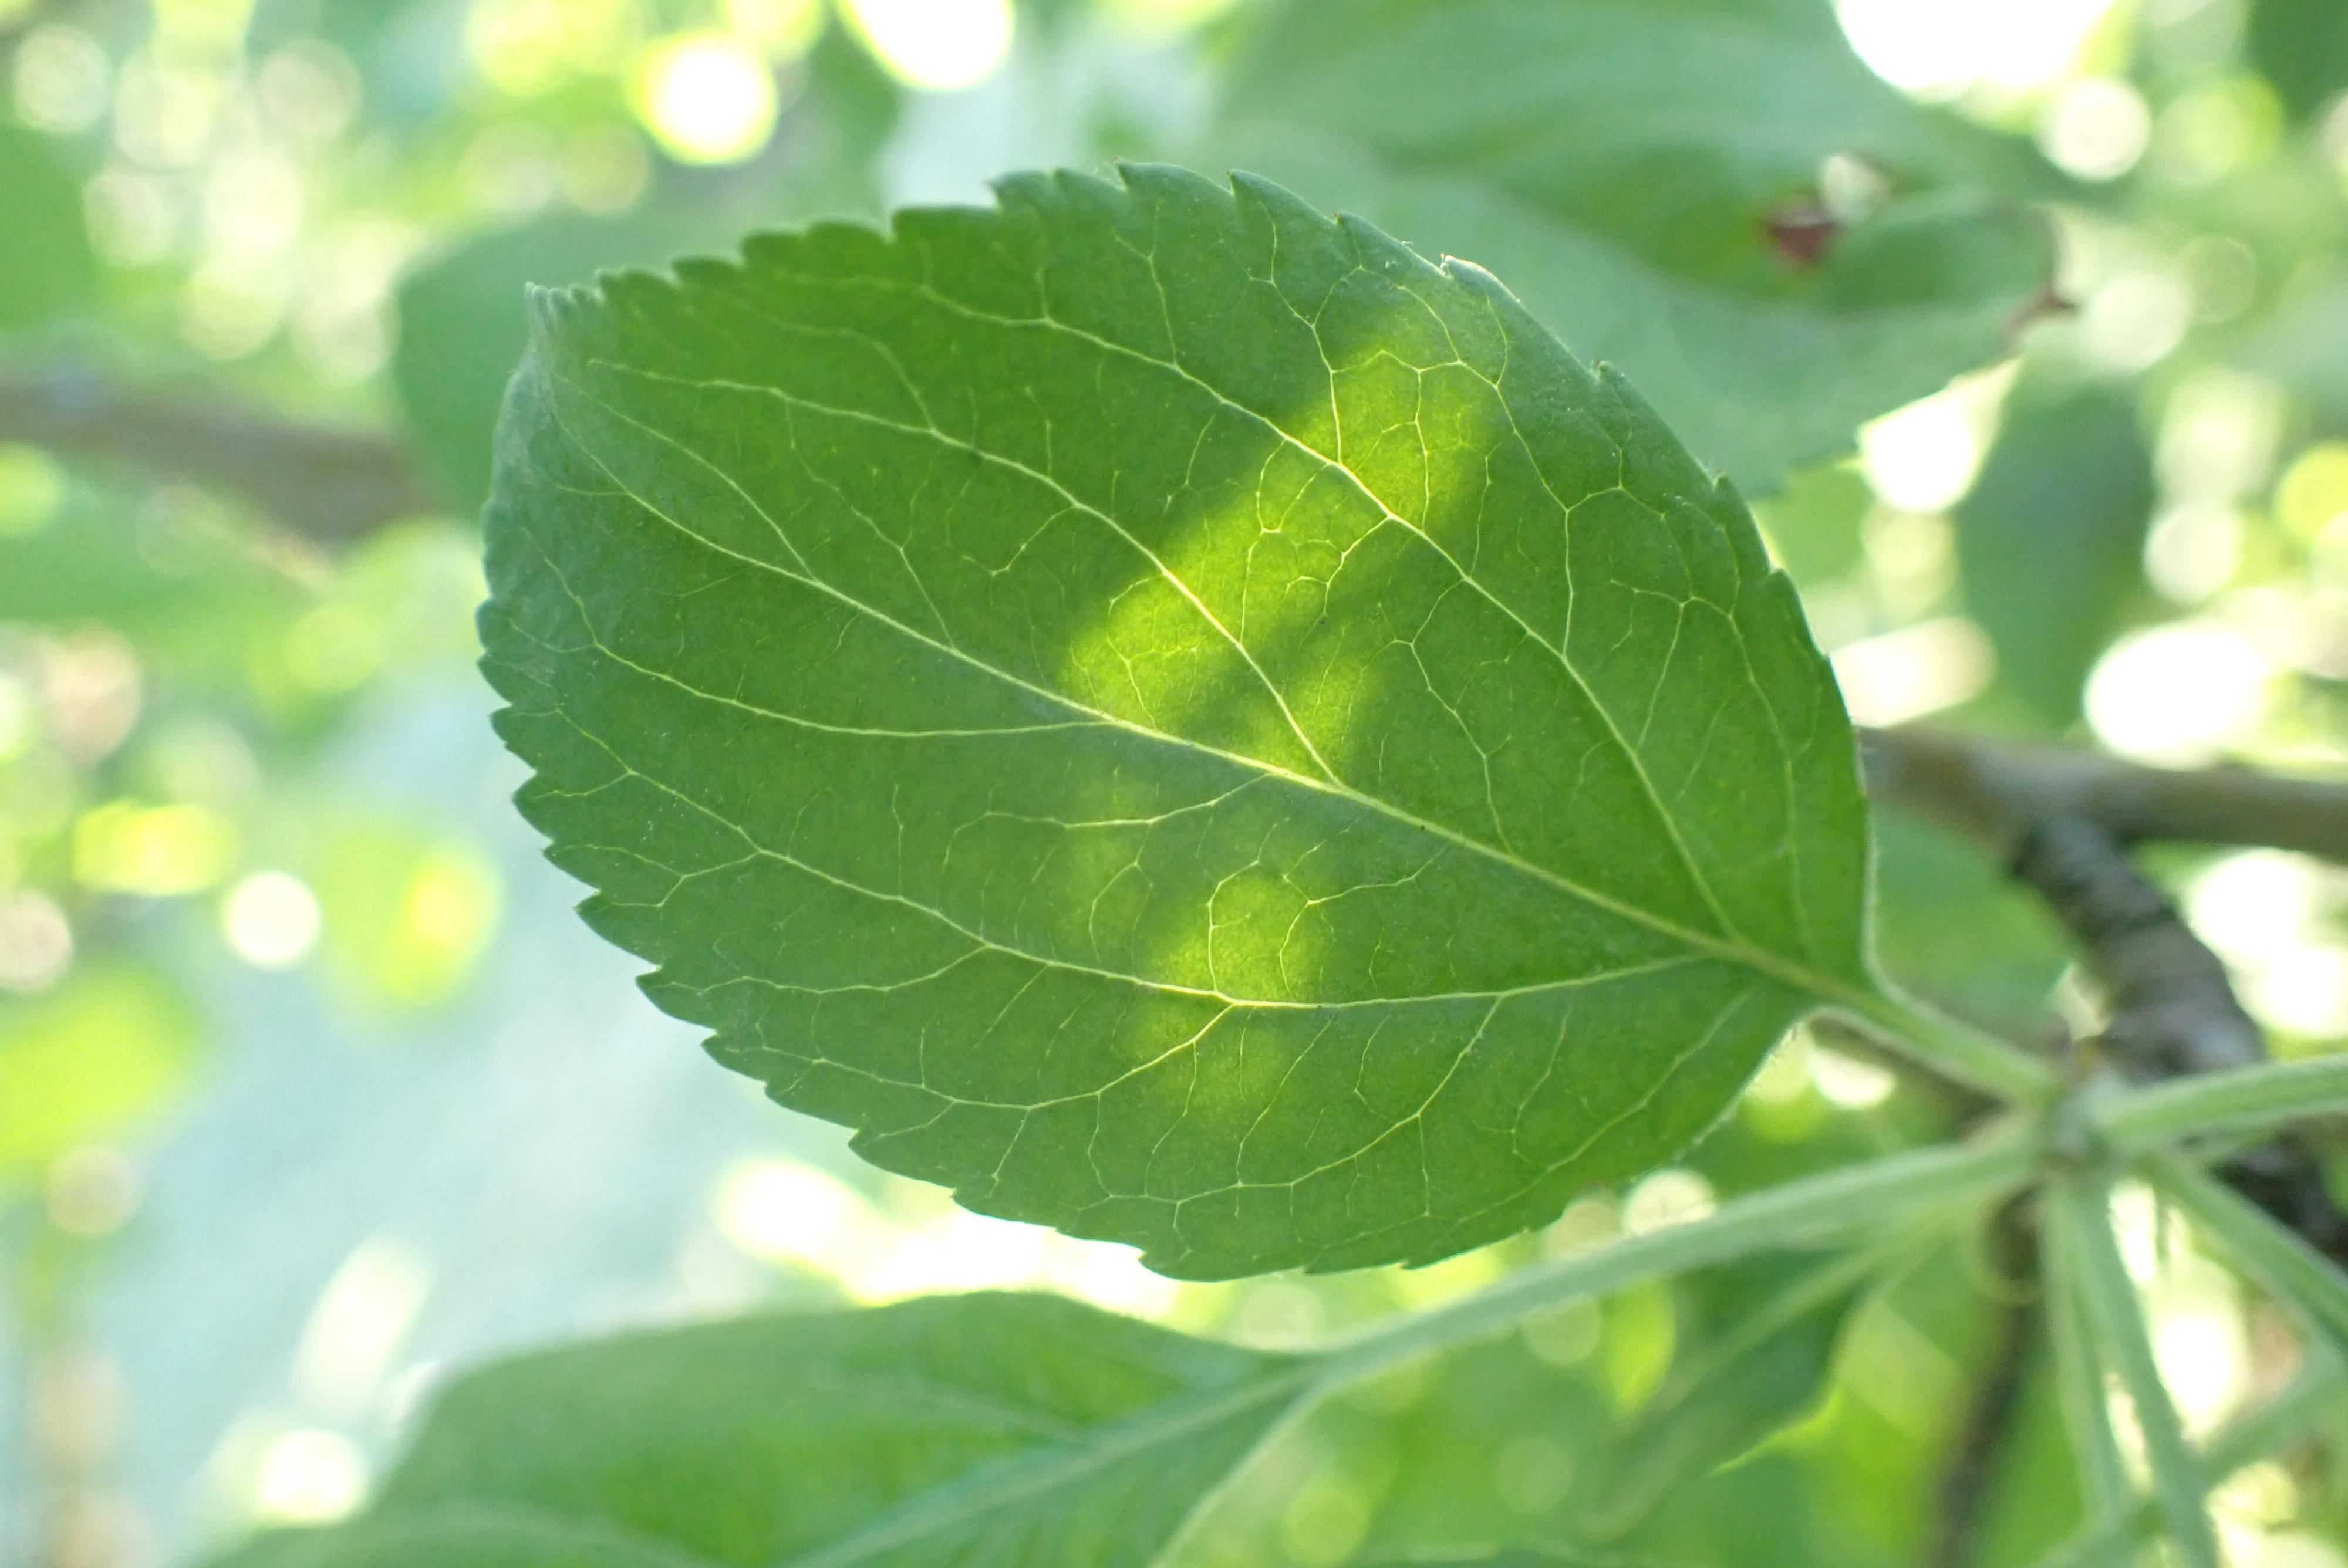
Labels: healthy